The Day the Violence Died

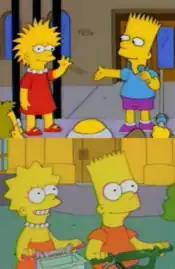
Two images, one below the other. Above, a boy holds a microphone while gesturing to a girl, who waves towards an audience. Below, a boy and a girl are stationary on their bicycles.

During a parade honoring "The Itchy & Scratchy Show", Bart meets an elderly homeless man, Chester J. Lampwick, who claims to be the creator of Itchy, the mouse. He insists Roger Meyers Sr., the supposed creator of the characters Itchy & Scratchy, stole his idea. He shows Bart his 1919 animated short, "Manhattan Madness", to prove he created Itchy, but the nitrate film catches fire and is destroyed by the projector.